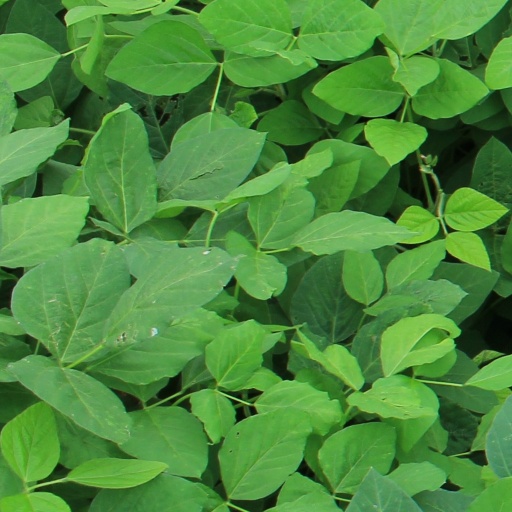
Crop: soybean